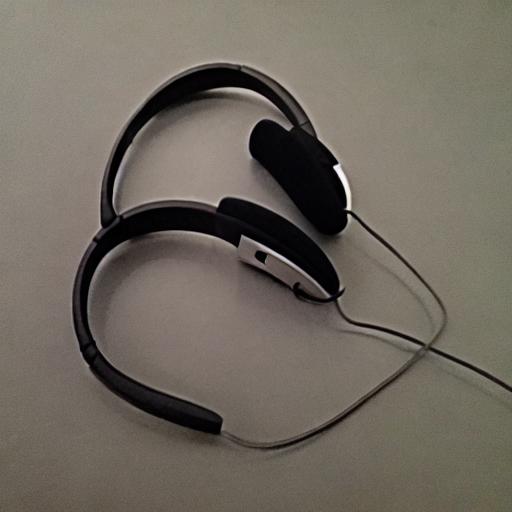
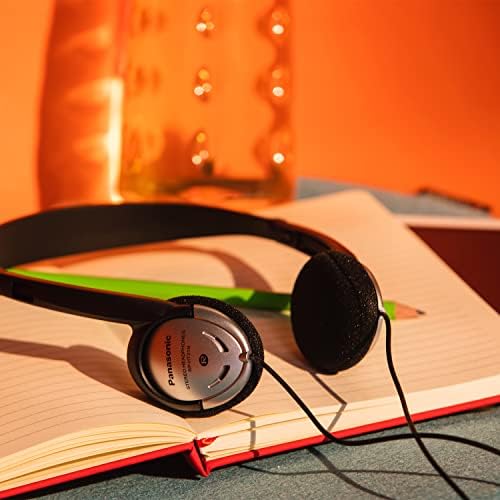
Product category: headphones
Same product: no